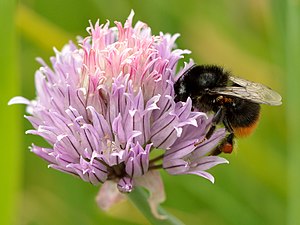
Purløg
Purløg er en 20-40 cm høj urt med 1-2 millimeter tykke, hule og cylindriske blade. Planten dyrkes som krydderurt og er i Danmark desuden vildtvoksende på strandklipper på Bornholm.